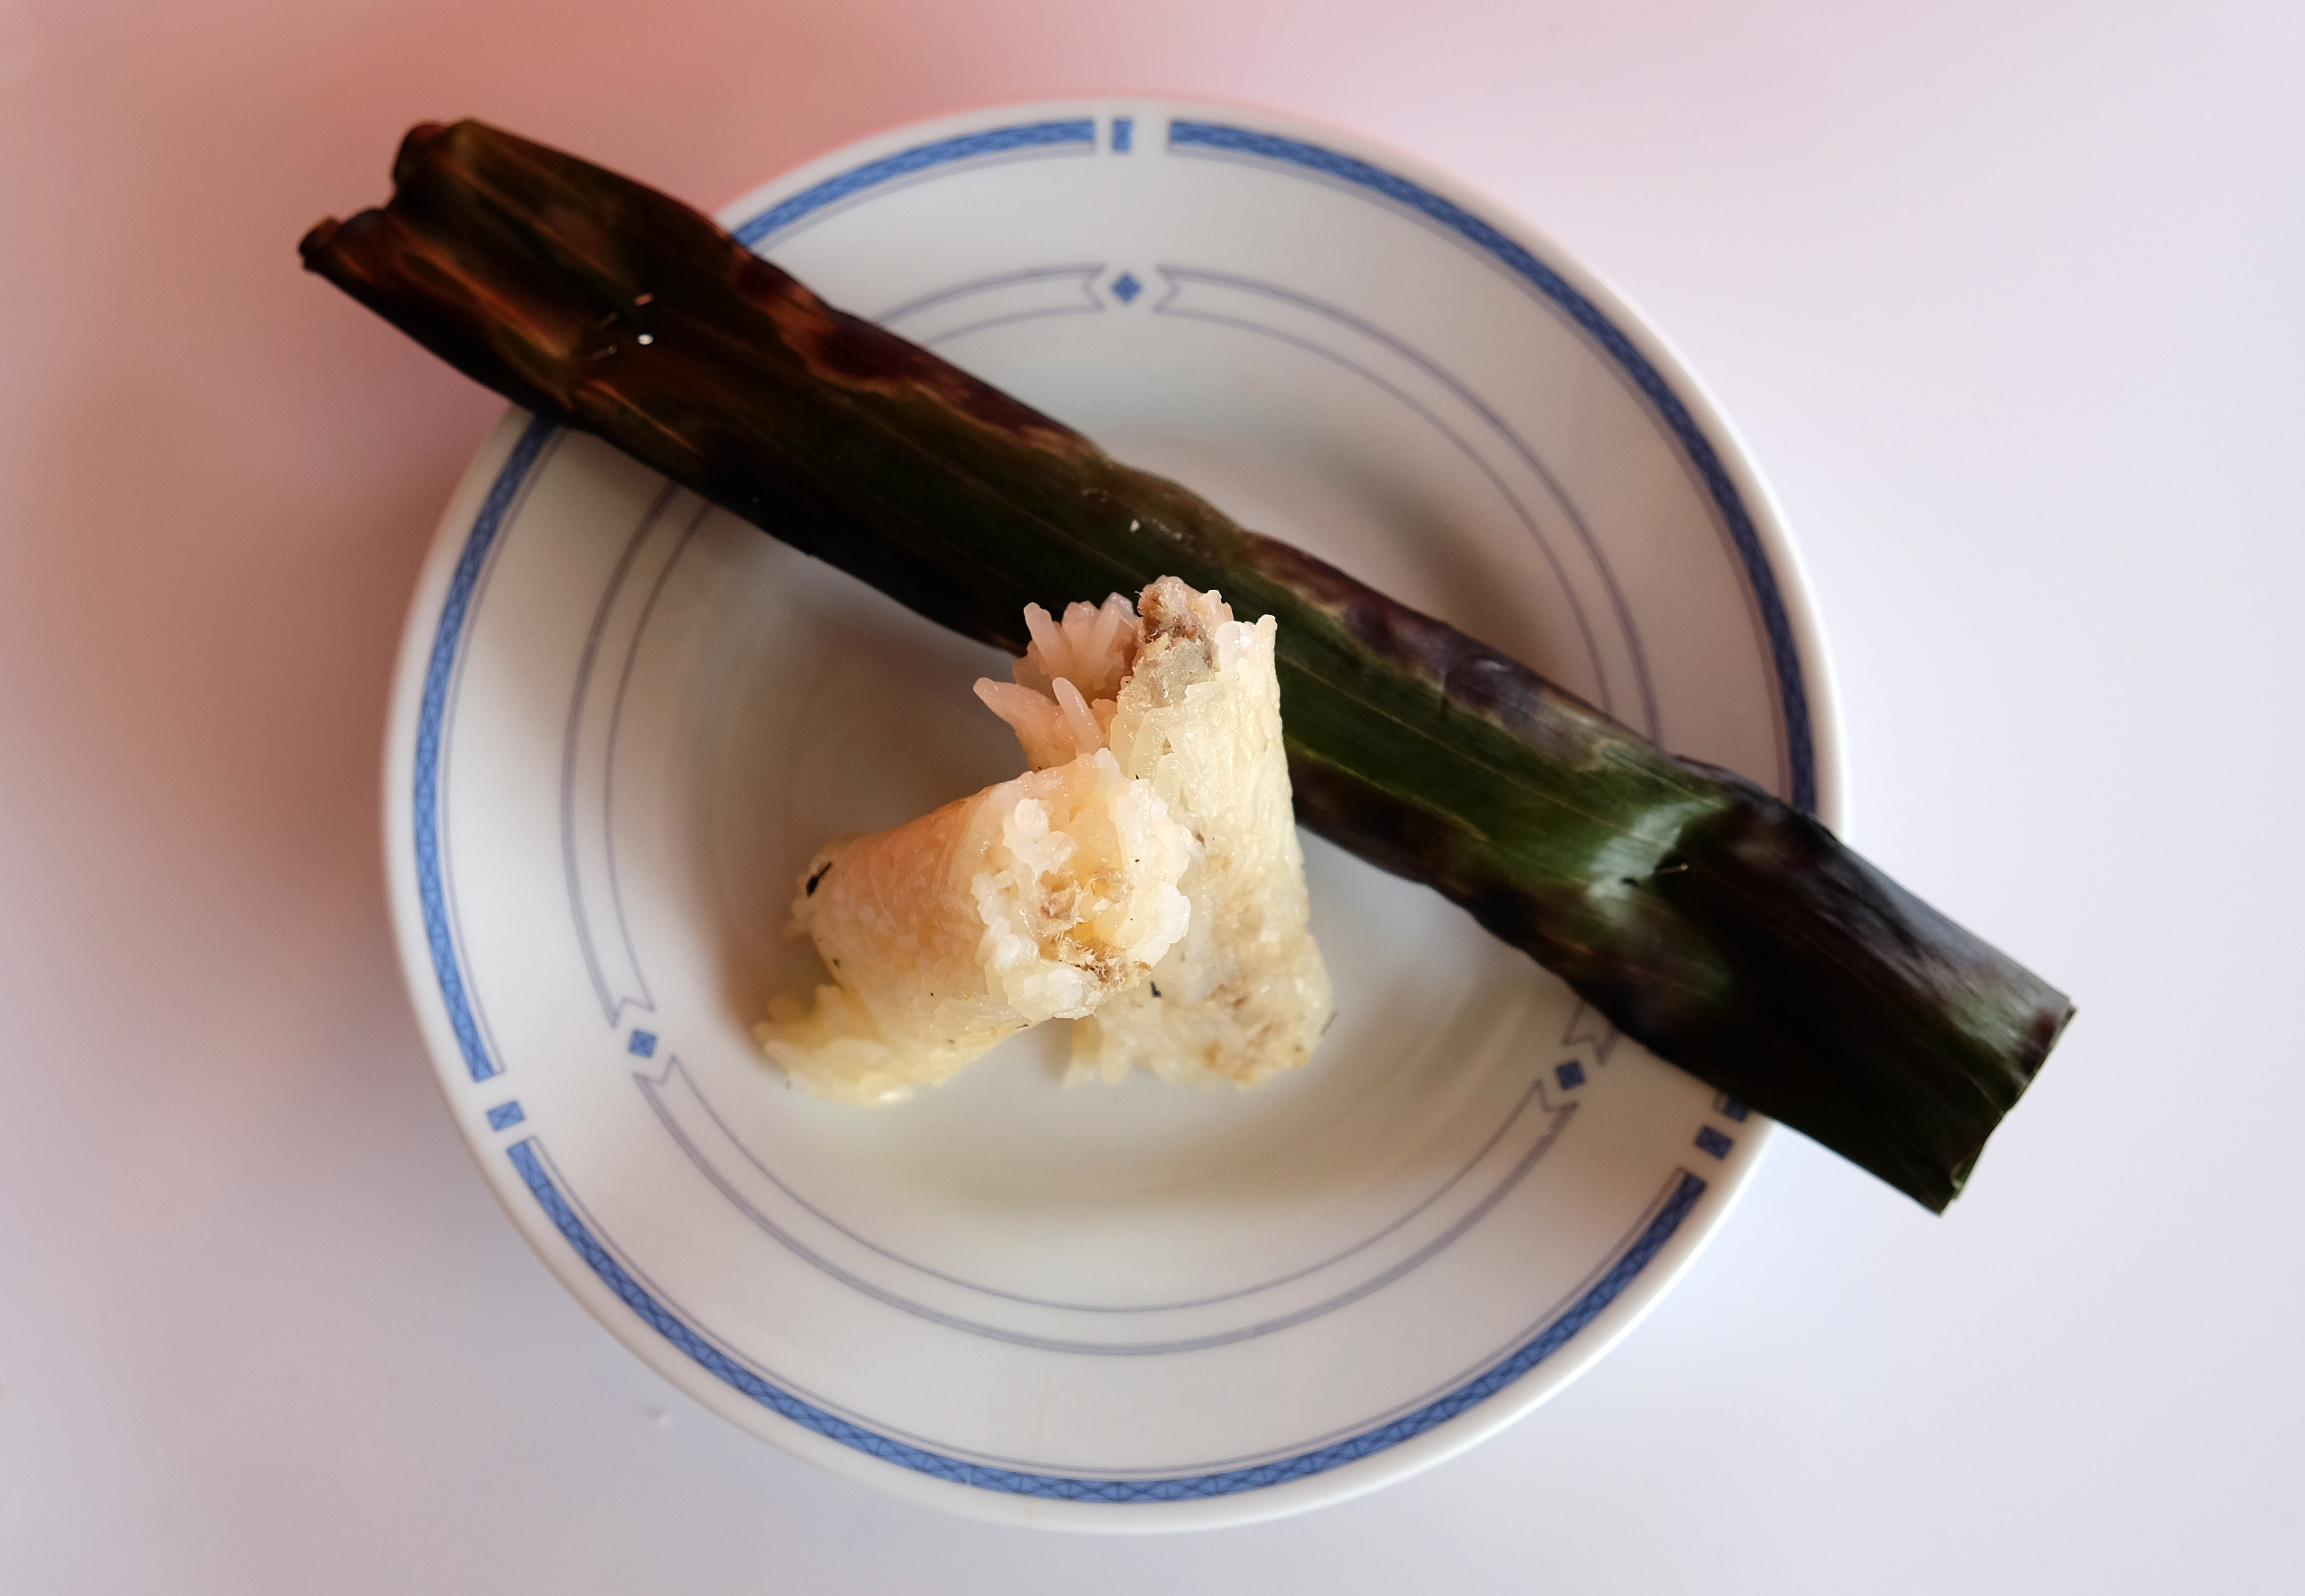
asian, dish, meal, food, produce, vegetable, fresh, fish, dessert, cuisine, delicious, rice, coconut, sugar, sweets, culture, famous, malaysia, traditional, desserts, flour, flavor, roasted, traditional food